List of islands of Croatia

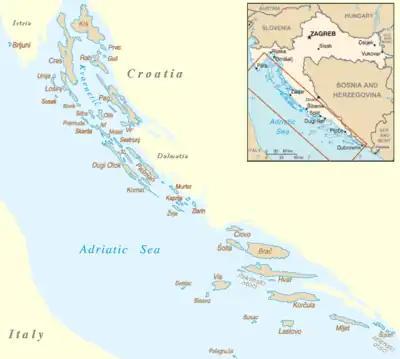
Map of the Croatian islands

This is a list of islands of Croatia. There are over a thousand islands in Croatia, the exact number varying by definitions, and they cover a total area of about . The number and classification of islands in Croatia varies over time and by different measurements, causing some domestic controversy when discrepancies are found.